Holy Roman Empire

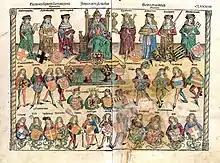
An illustration from Schedelsche Weltchronik depicting the structure of the Reich: The Holy Roman Emperor is sitting; on his right are three ecclesiastics; on his left are four secular electors.

Pope Innocent III, who feared the threat posed by a union of the empire and Sicily, was now supported by Frederick II, who marched to Germany and defeated Otto. After his victory, Frederick did not act upon his promise to keep the two realms separate. Though he had made his son Henry king of Sicily before marching on Germany, he still reserved real political power for himself. This continued after Frederick was crowned emperor in 1220. Fearing Frederick's concentration of power, the pope finally excommunicated him. Another point of contention was the Crusade, which Frederick had promised but repeatedly postponed. Now, although excommunicated, Frederick led the Sixth Crusade in 1228, which ended in negotiations and a temporary restoration of the Kingdom of Jerusalem.